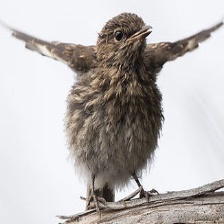
Species: DUSKY ROBIN
Scientific name: MELANODRYAS VITTATA
ImageNet parent category: robin